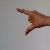
The image shows a hand gesture representing the letter 'Z' in Indian Sign Language.